Myanmar–Taiwan relations

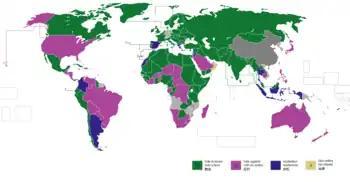
On 8 June 1950, Myanmar recognized the People's Republic of China as the legitimate China.

In the absence of formal diplomatic relations, Myanmar has a mission in Taipei known as the Myanmar Trade Office, the Republic of the Union of Myanmar. Operated by the country's Ministry of Commerce, this was established in June 2015. Taiwan currently has no mission in Naypyidaw, with Myanmar affairs being handled by the Taipei Economic and Cultural Office in Bangkok, Thailand. However, the Taiwan External Trade Development Council established a trade mission in Yangon in November 2013.